Vicky A. Clark

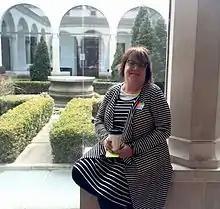
Vicky A. Clark at the 2016 Art + Feminism Wikipedia Edit-A-Thon at the Frick Fine Arts Library in Pittsburgh, PA.

Born in Atlanta, Georgia, Clark moved to Santa Monica, California, at the age of 10. She attended Santa Monica High School, before attending UCLA and majoring in Art History. Graduating in 1972, she then attended UC Davis for her master's degree in Art History, and went on to receive her Ph.D. in Art History from the University of Michigan.